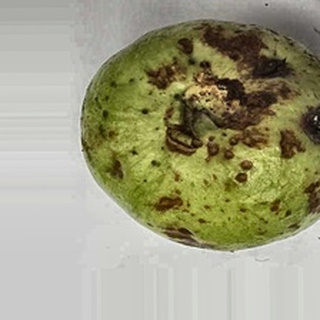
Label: guava_anthracnose